Answer in natural language. Considering the relative positions, where is framed landscape painting with airship with respect to Window? Choose between the following options: left or right
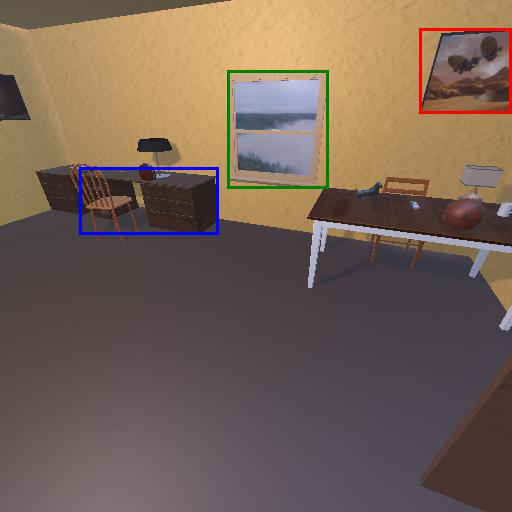
<answer>right</answer>